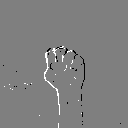
ASL letter: s